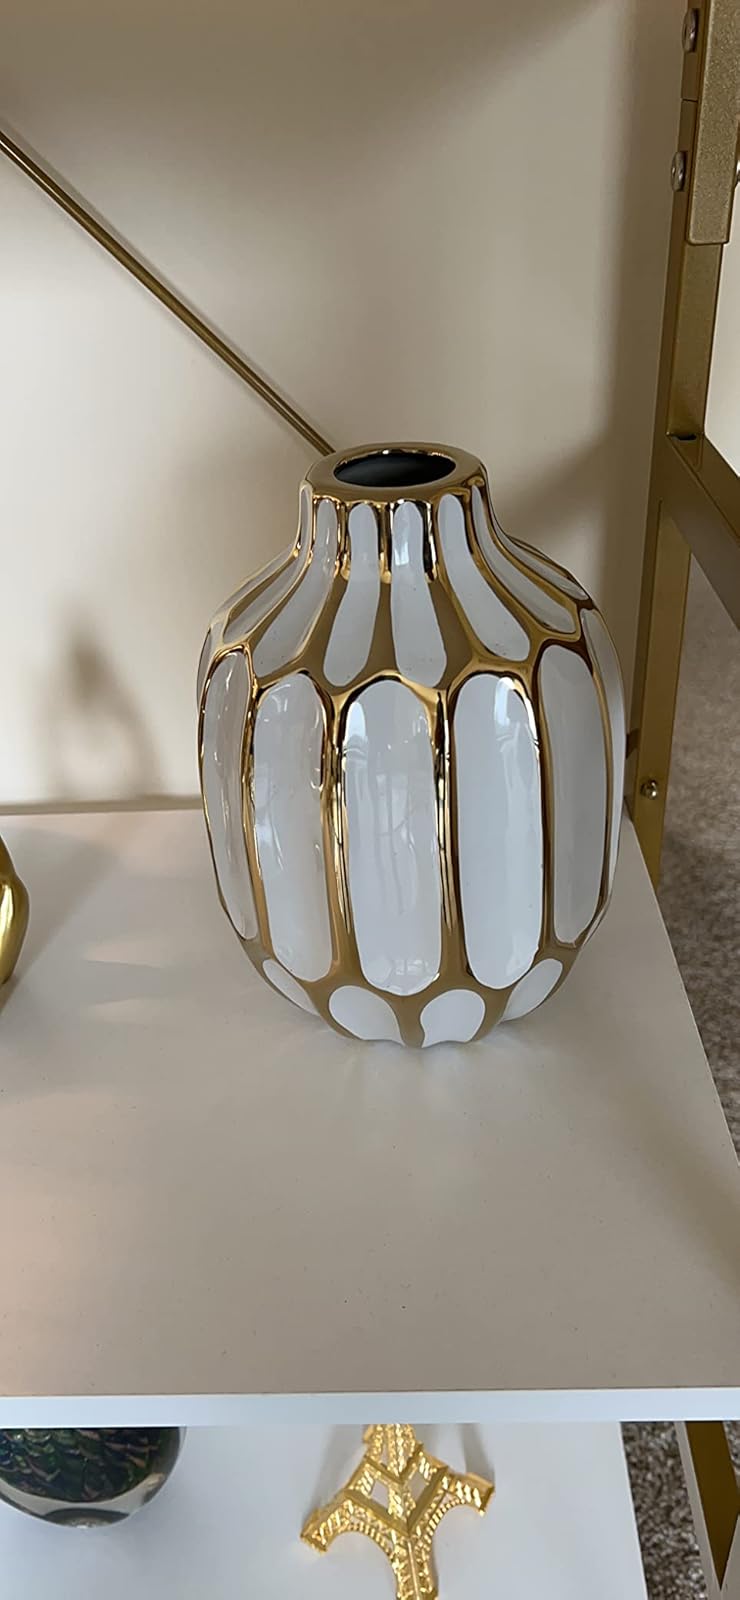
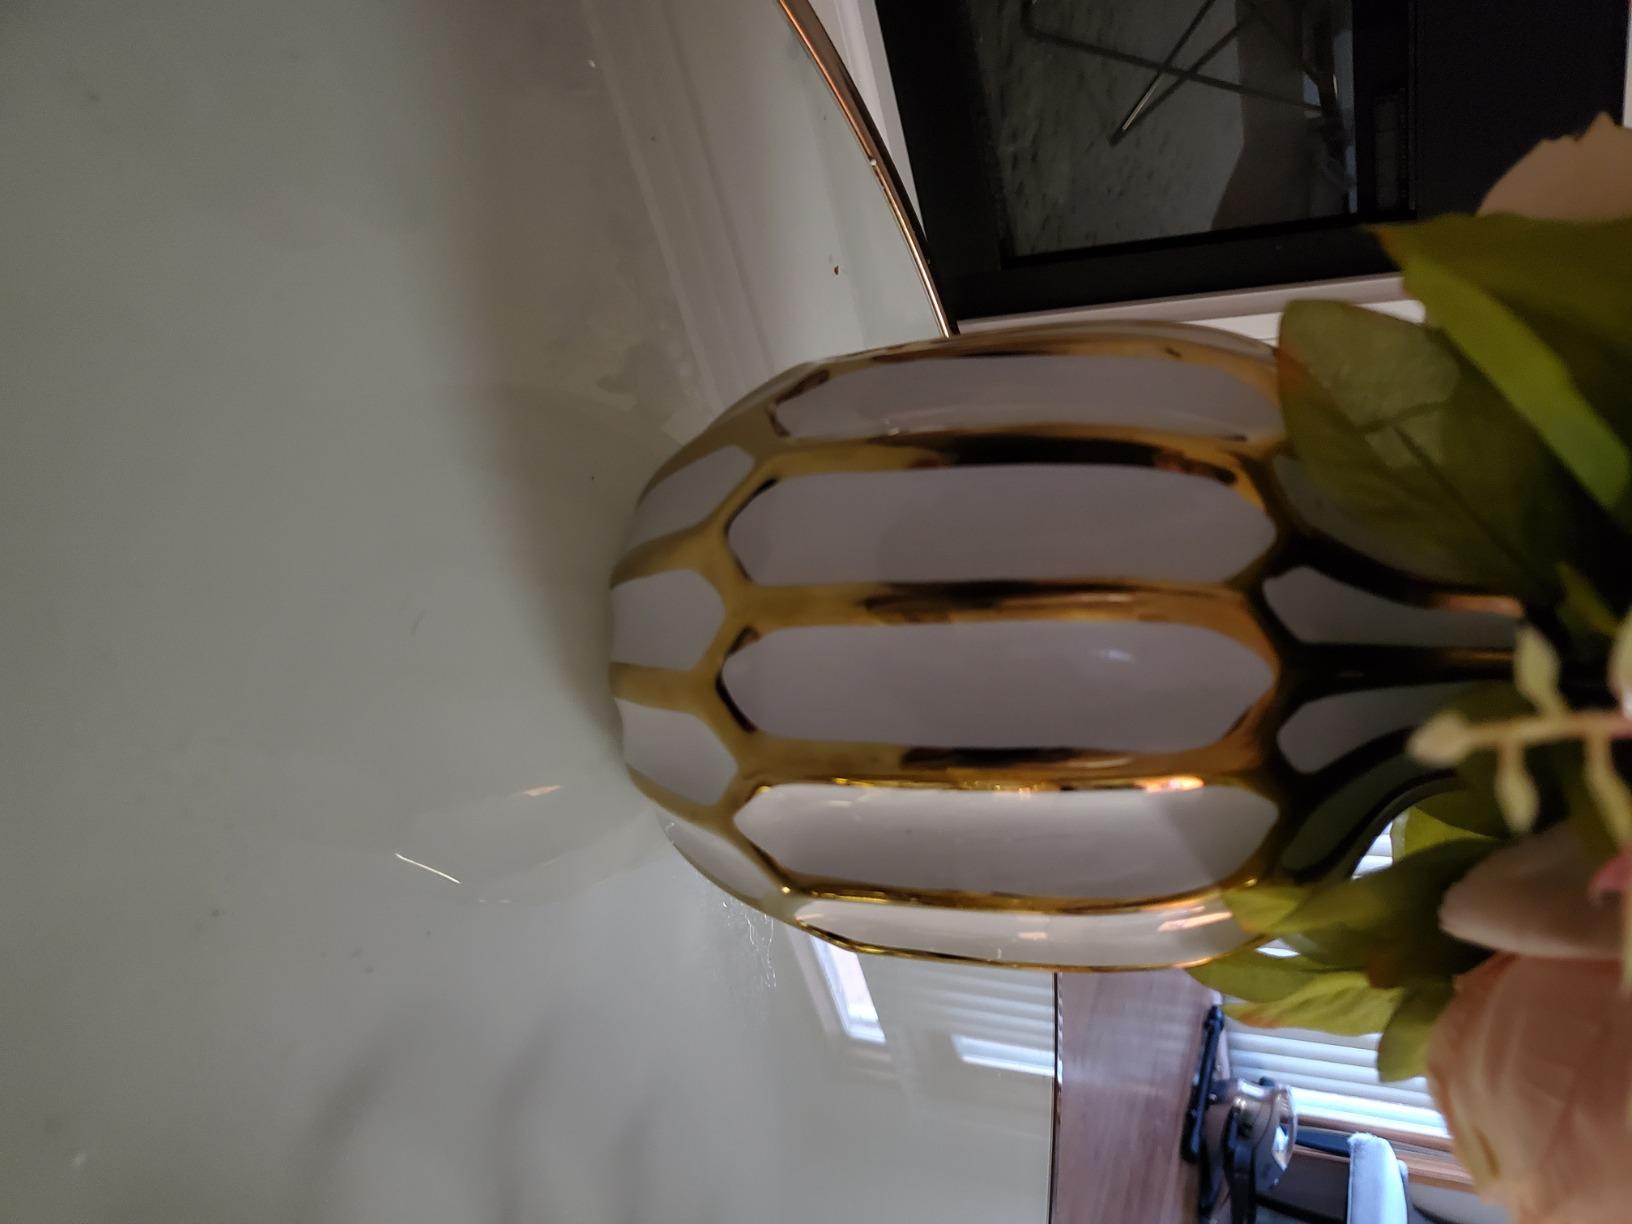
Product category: vase
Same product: yes